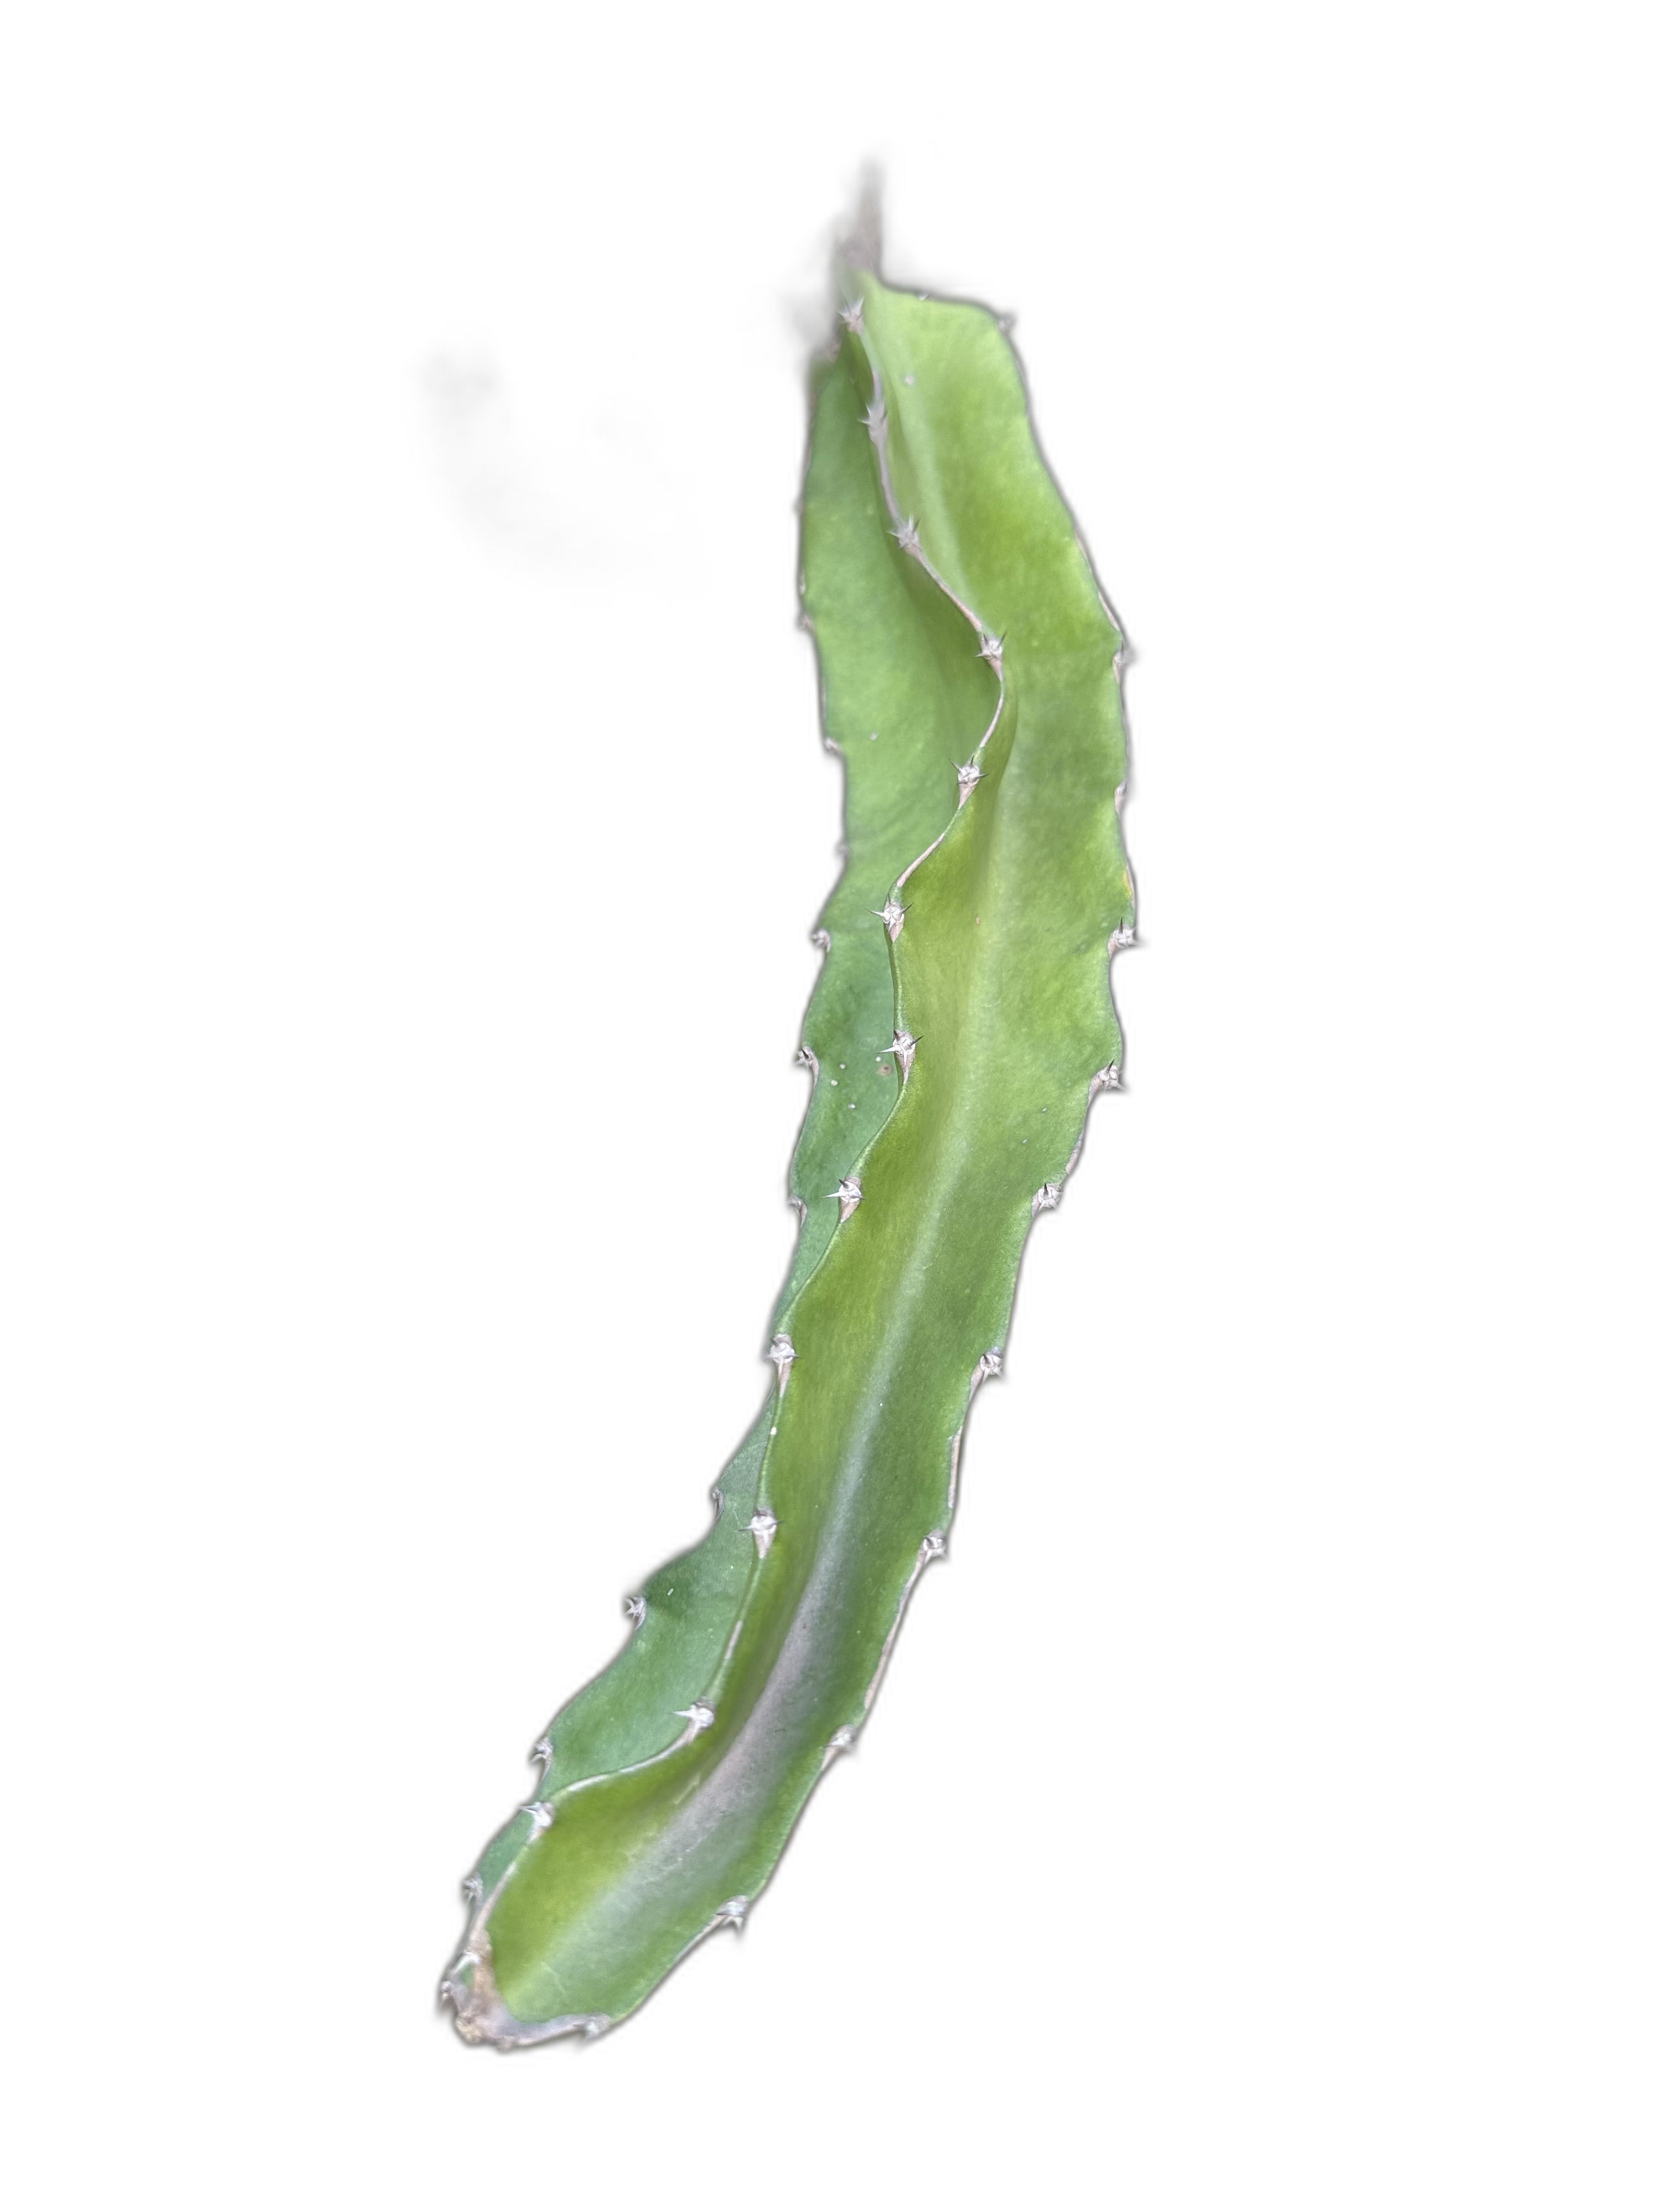
Label: Good leaf